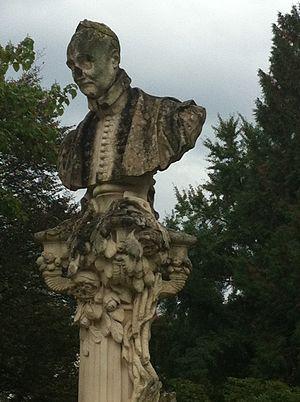
Buste de Ronsard sculpté en 1924 par Georges Delpérier